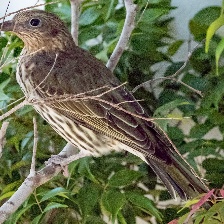
Species: AUSTRALASIAN FIGBIRD
Scientific name: SPHECOTHERES VIEILLOTI